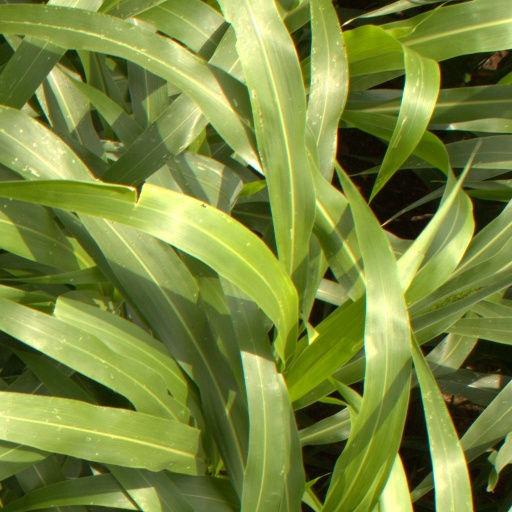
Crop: sorghum